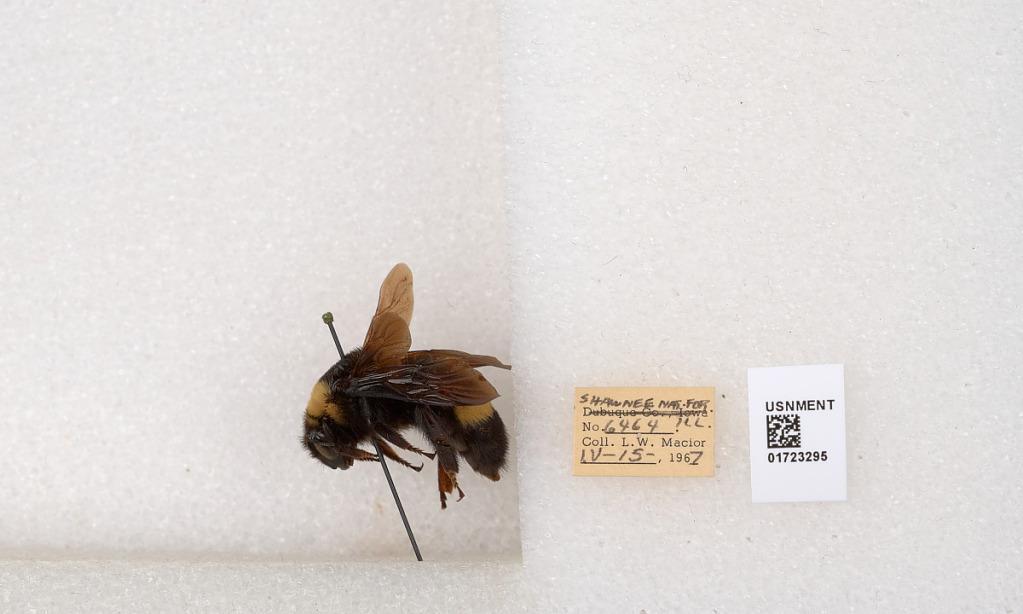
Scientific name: Bombus (Bombus) nevadensis auricormus
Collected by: L. Macior
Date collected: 1967-4-15
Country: United States
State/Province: Illinois
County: Johnson
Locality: Shawnee National Forest
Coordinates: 37.5114, -88.8011